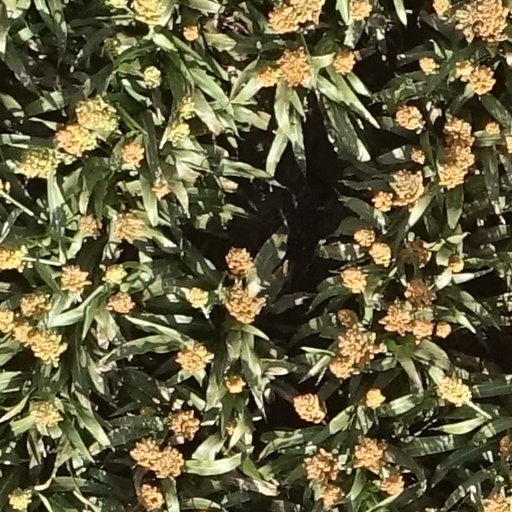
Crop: sorghum